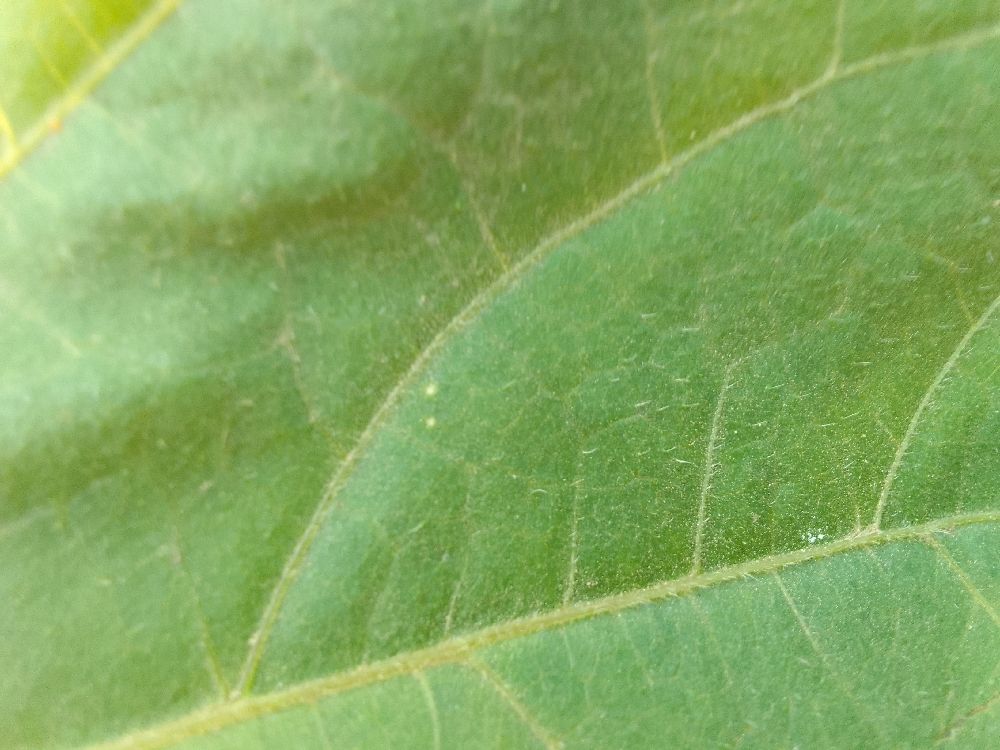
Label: healthy